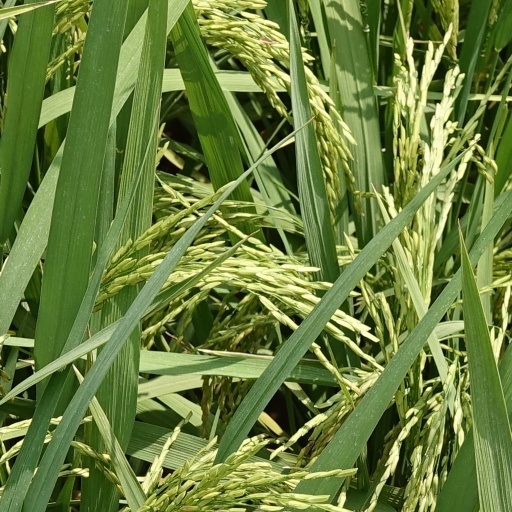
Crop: rice